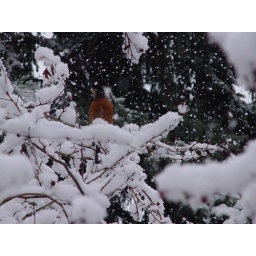
Robin sitting in snowy tree outside my front door.